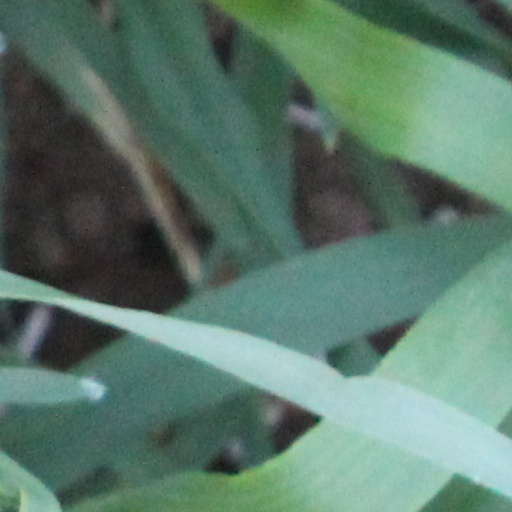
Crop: wheat